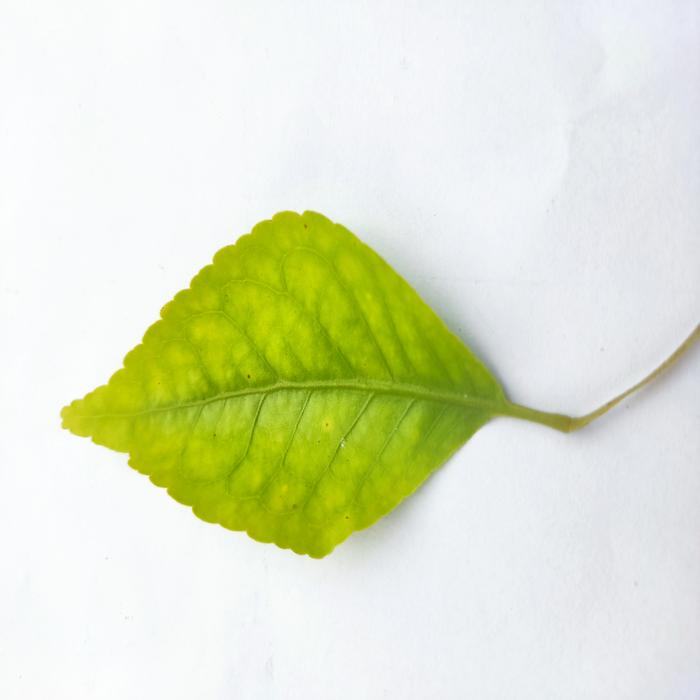
Crop: Aegle Marmelos
Leaf condition: Cercospora_Leaf